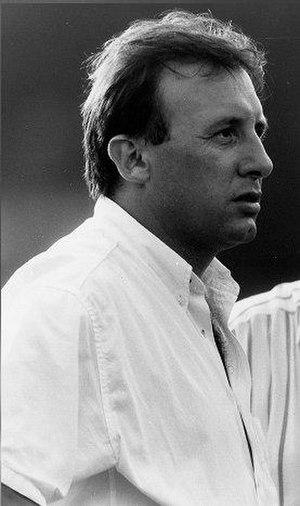
La saison 2012 du Sanfrecce Hiroshima est la 4ᵉ saison consécutive du club en première division du championnat du Japon et la 41ᵉ au sein de l'élite du football japonais.
Alberto Zaccheroni, né le 1ᵉʳ avril 1953 à Meldola, est un entraîneur italien de football, ancien sélectionneur du Japon.
L'équipe du Japon de football est la sélection de joueurs de football japonais représentant le pays lors des compétitions régionales, continentales et internationales sous l'égide de la Fédération du Japon de football.